Sky position (RA, Dec in degrees): 226.85, -2.334
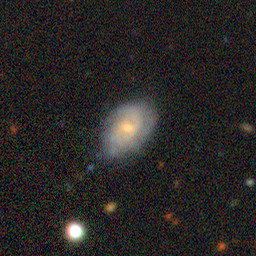
Galaxy morphology: Unbarred Tight Spiral Galaxies